Masuleh

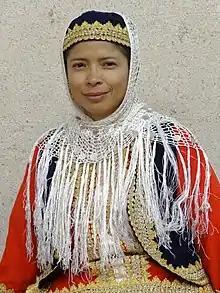
Traditional costume of Masuleh women

Girih tiling consists of straight and broken lines on a regular basis that could be reasonably expanded in the surface.